Culture of Sri Lanka

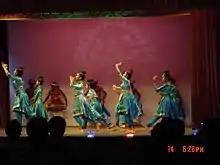
Kandy women performing the Peacock Dance

The Sinhalese and Tamil New Year ("Aluth Avurudhu" in Sinhala, "Puthandu" in Tamil) is a very large cultural event on the island. The festival takes place in April (also known as the month of "Bak") when the sun moves from the "Meena Rashi" (House of Pisces) to the "Mesha Rashi" (House of Aries). Unusually, both the end of one year and the beginning of the next occur not at midnight but at separate times determined by astrologers with a period of some hours between (the "nona gathe" or neutral period) being a time where one is expected to refrain from all types of work and instead engage solely in relaxing religious activities and traditional games. During the New Year festivities, both children and adults will often dress in traditional outfits. But the clothes must be washed and very clean because it should be pure.